Marilyn Waring

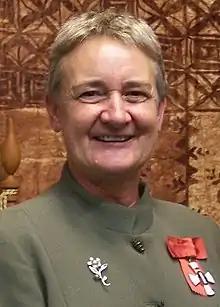
Waring in 2008

Dame Marilyn Joy Waring (born 7 October 1952) is a New Zealand public policy scholar, international development consultant, former politician, environmentalist, feminist and a principal founder of feminist economics.